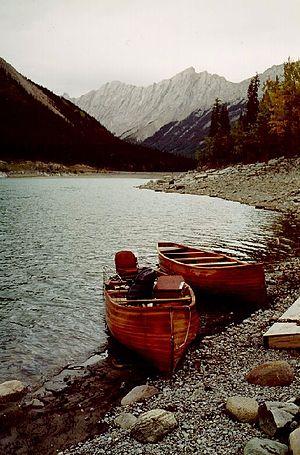
Medicine Lake, Jasper National Park, Alberta, Canada. Photo prise vers 1991 (Septembre). Picture shows two hand-made cedar strip freighter canoes constructed by Lorne Currie of Jasper, Alberta on the shore of Medicine Lake.
Medicine Lake est un lac situé dans le parc national de Jasper, dans la province d'Alberta, au Canada. Il est situé à environ 20 kilomètres au sud-est de la ville de Jasper. Le lac mesure environ 7 kilomètres de long et est relativement étroit. À 1 436 m d'altitude, le lac fait partie du bassin versant de la vallée Maligne et est alimenté par les eaux de fonte des glaciers environnants.